Stone Cold Steve Austin

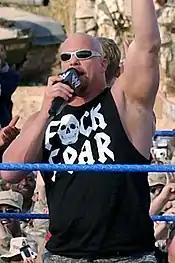
Austin in Iraq, 2003

Meanwhile, the purchase of WCW by Vince McMahon began to bear fruit as The Invasion began. Invading WCW wrestlers formed an alliance with a group of ECW wrestlers, with the group led by Shane and Stephanie McMahon. Vince called Austin out and demanded that he bring "the old Stone Cold" back so he could effectively captain a team of WWF wrestlers in a ten-man tag team match at Invasion on July 22. Austin initially refused, but on the following episode of "Raw is War", he returned to his old ways and hit Stunners on every member of the Alliance, turning face once again. At Invasion, Austin captained the WWF team consisting of himself, Angle, Jericho, and The Undertaker and Kane against the team of WCW's Booker T and Diamond Dallas Page and ECW's Rhyno and The Dudley Boyz. Austin turned heel once again by hitting a Stunner on Angle and helping Team WCW/ECW win the match. Austin subsequently joined the Alliance as their leader.